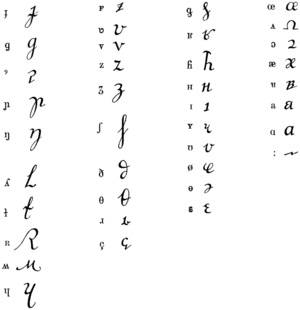
Les lettres et autres symboles de l'alphabet phonétique international ont une forme cursive utilisée dans les manuscrits et pour la prise de notes. On peut occasionnellement les retrouver dans des publications imprimées lorsque l'imprimeur ne possède pas de polices supportant les symboles de l'API et que ces derniers étaient donc écrits à la main. Cependant, cette écriture cursive est aujourd'hui devenue plutôt rare ; l'API cursif n'est plus enseigné ni même inclus dans le manuel de l'API.